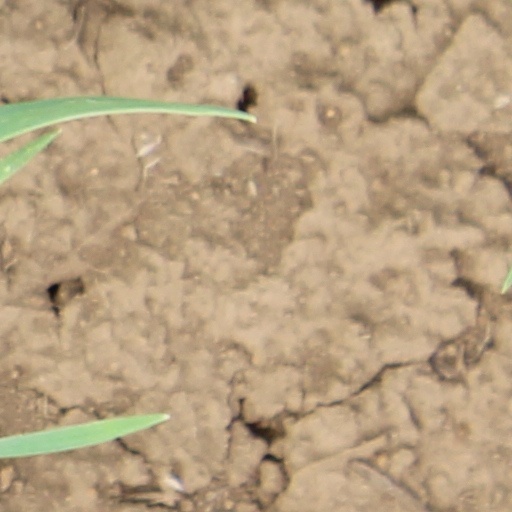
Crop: wheat